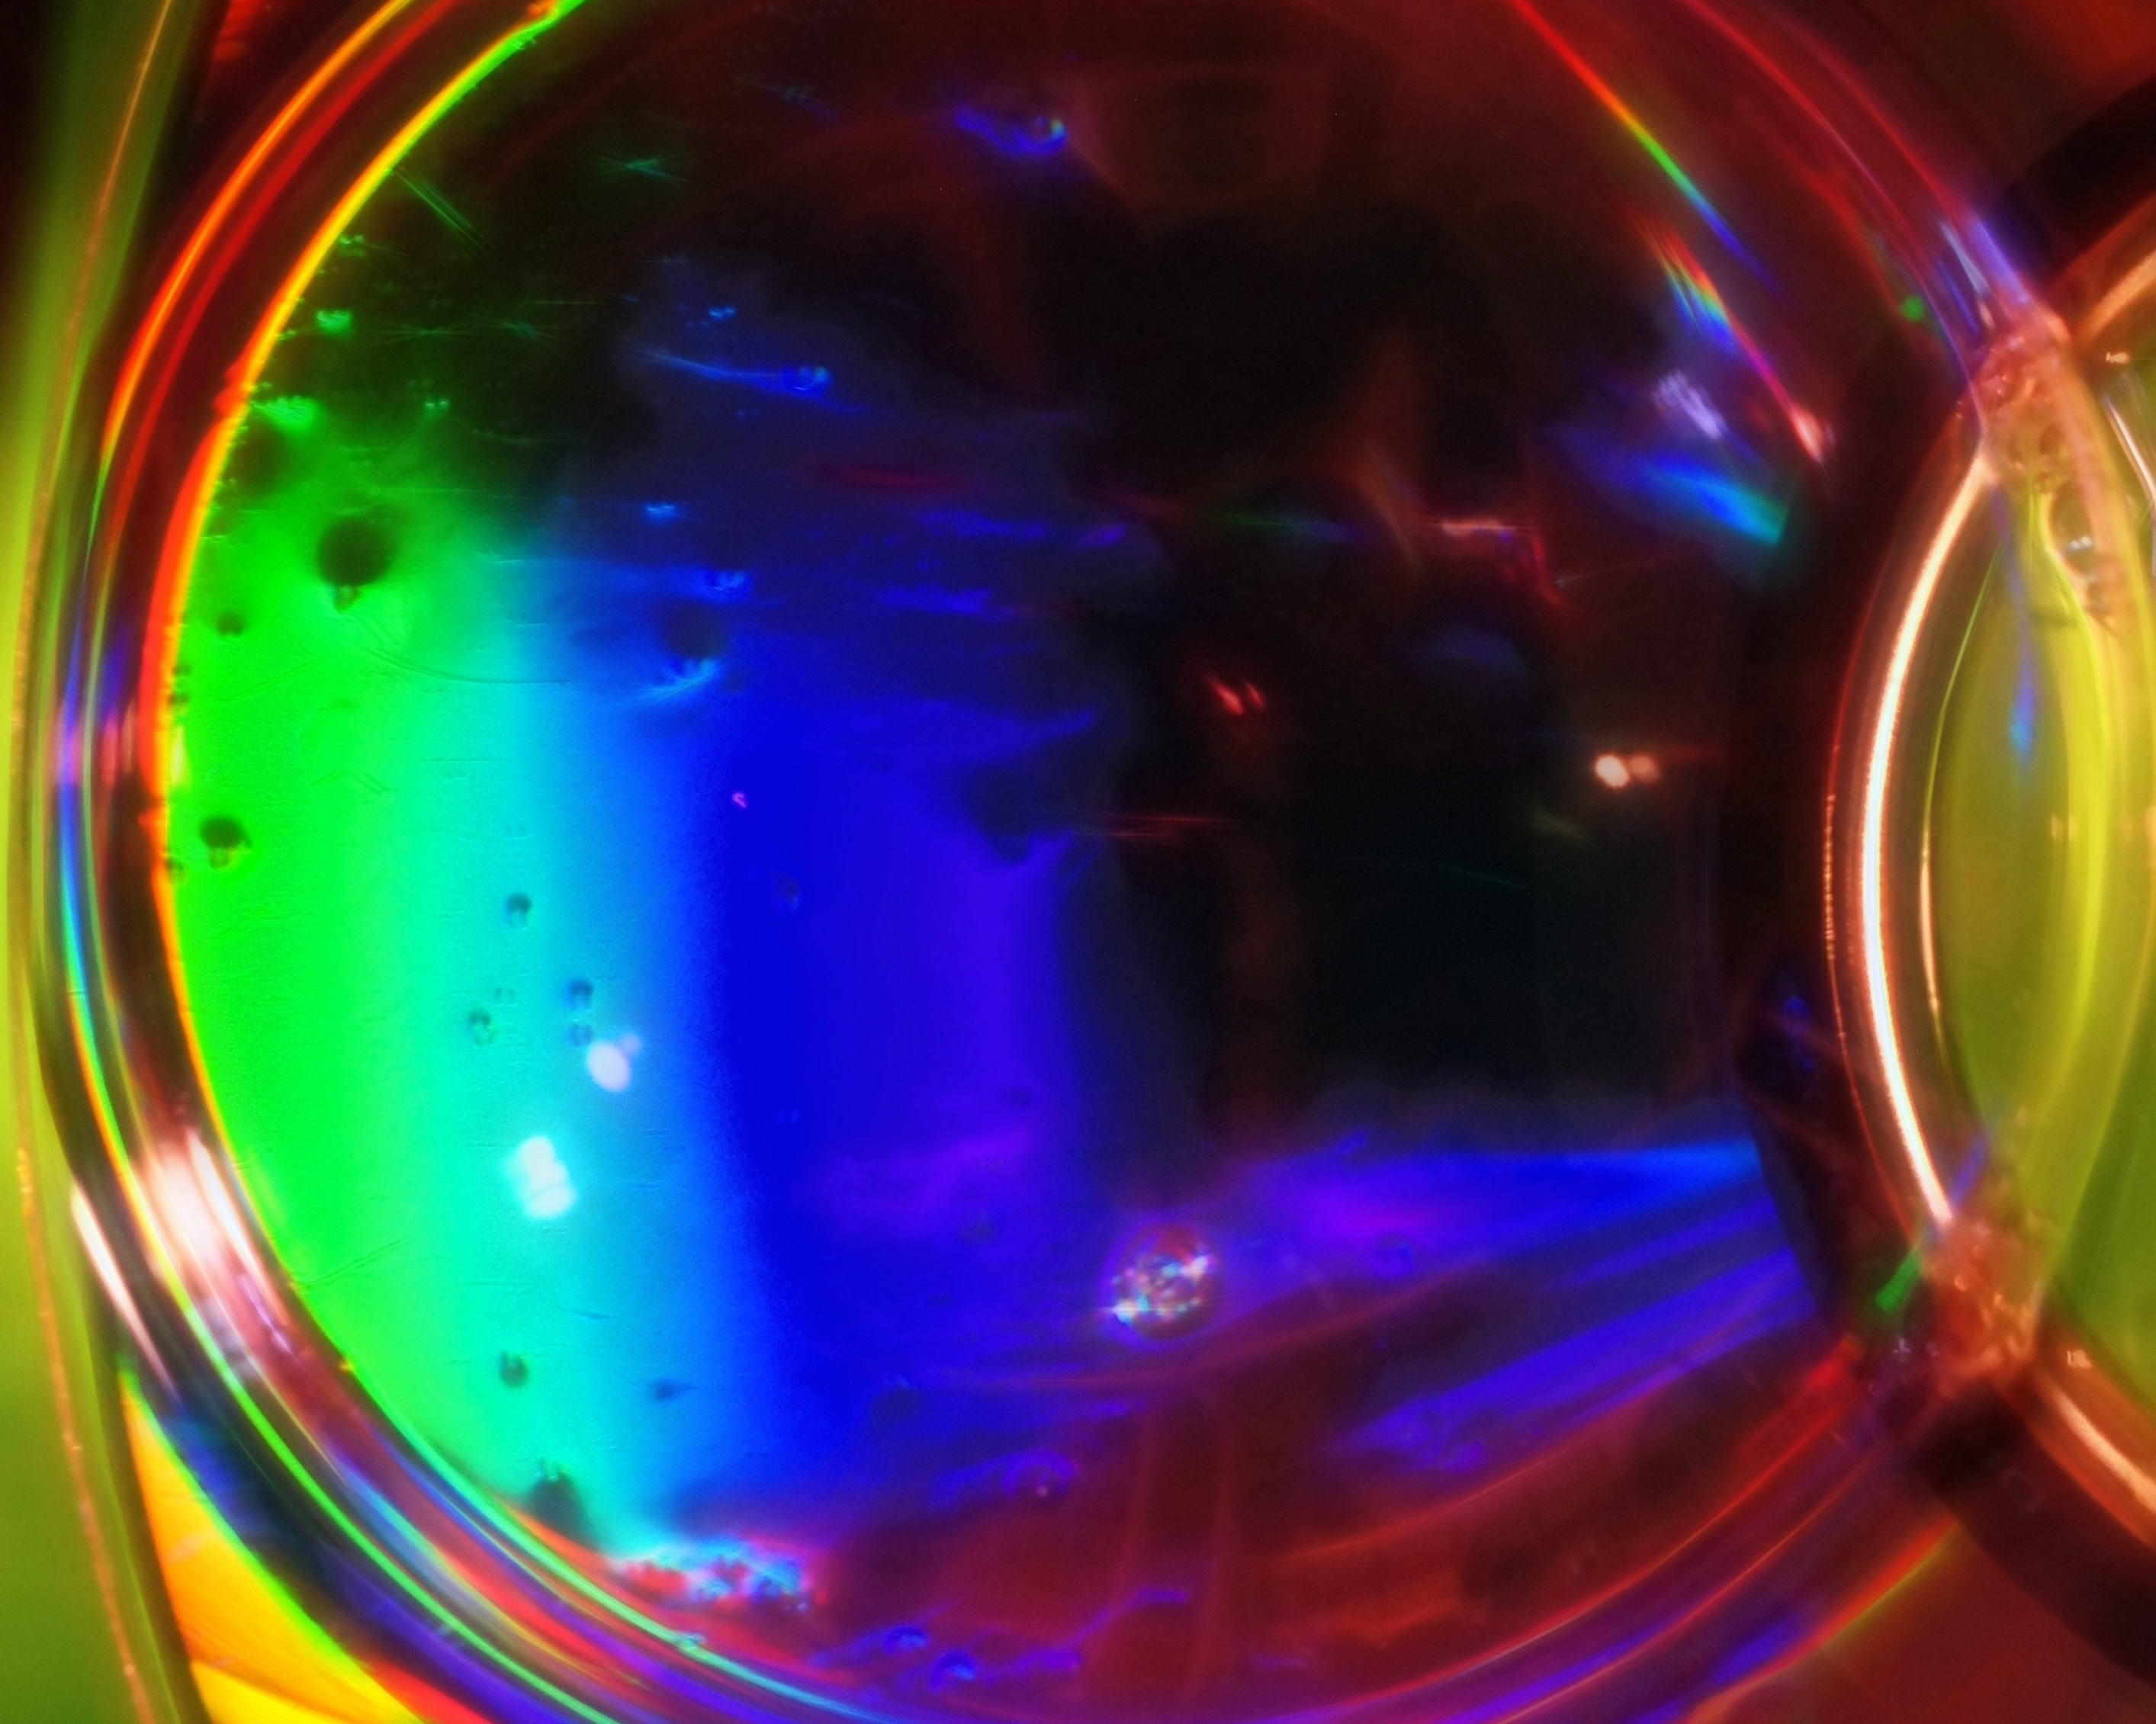
creative, light, abstract, glass, decoration, pattern, color, blue, colorful, yellow, modern, circle, colour, rainbow, fun, background, design, cool, vivid, decorative, bright, look, style, spectrum, bubbles, shape, attractive, backdrop, effect, luminosity, funky, decorator, trendy, water drops, liquid bubble